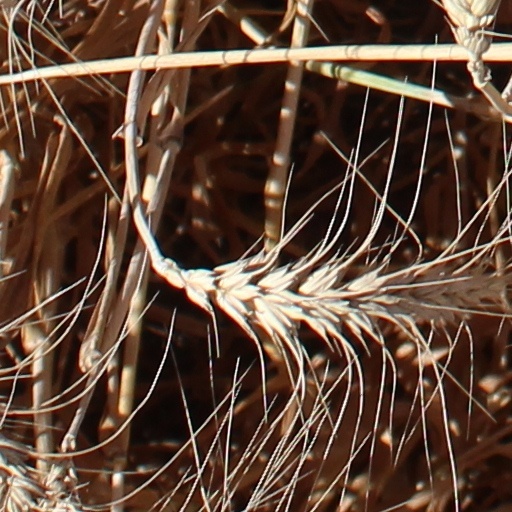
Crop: wheat